Kribi

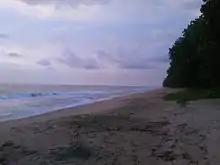
Kribi Beach in the evening

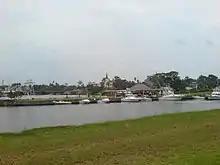
Kribi port, 2008

Kribi is a beach resort and sea port in Cameroon.